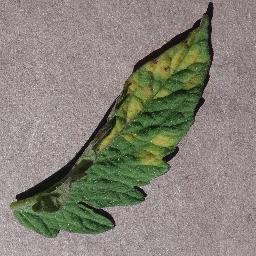
Label: Tomato___Leaf_Mold